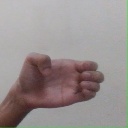
अक्षर: ख